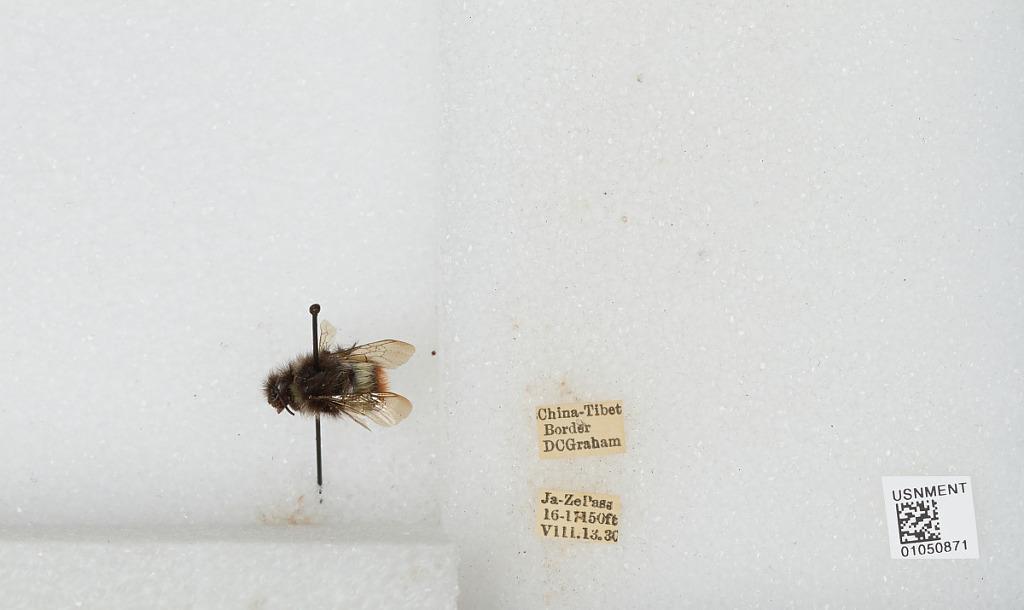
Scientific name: Bombus sp.
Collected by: D. Graham
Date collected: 1930-8-13
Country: China
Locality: Ja-Ze Pass, China-Tibet border